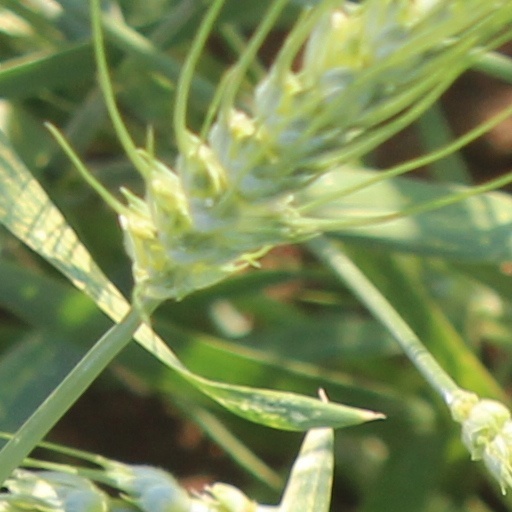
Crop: wheat